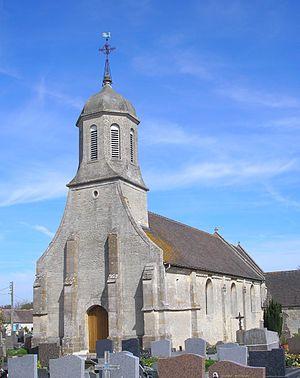
Escoville (Normandie, France). L'église Saint-Laurent.
Escoville est une commune française située dans le département du Calvados en région Normandie, peuplée de 803 habitants.